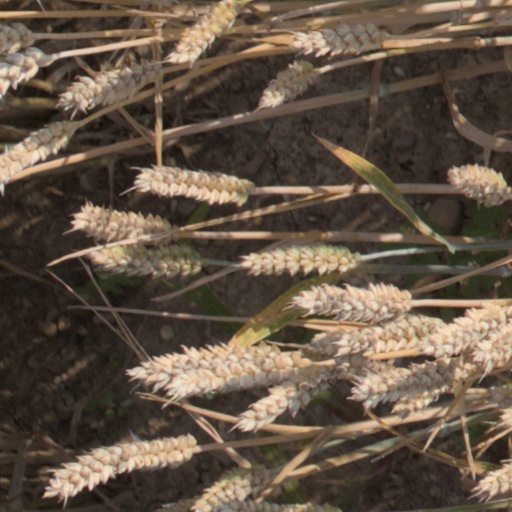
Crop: wheat